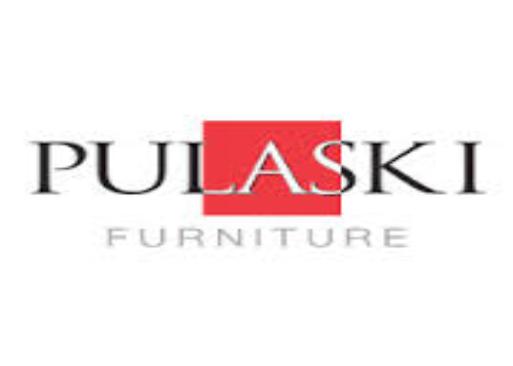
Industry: Others